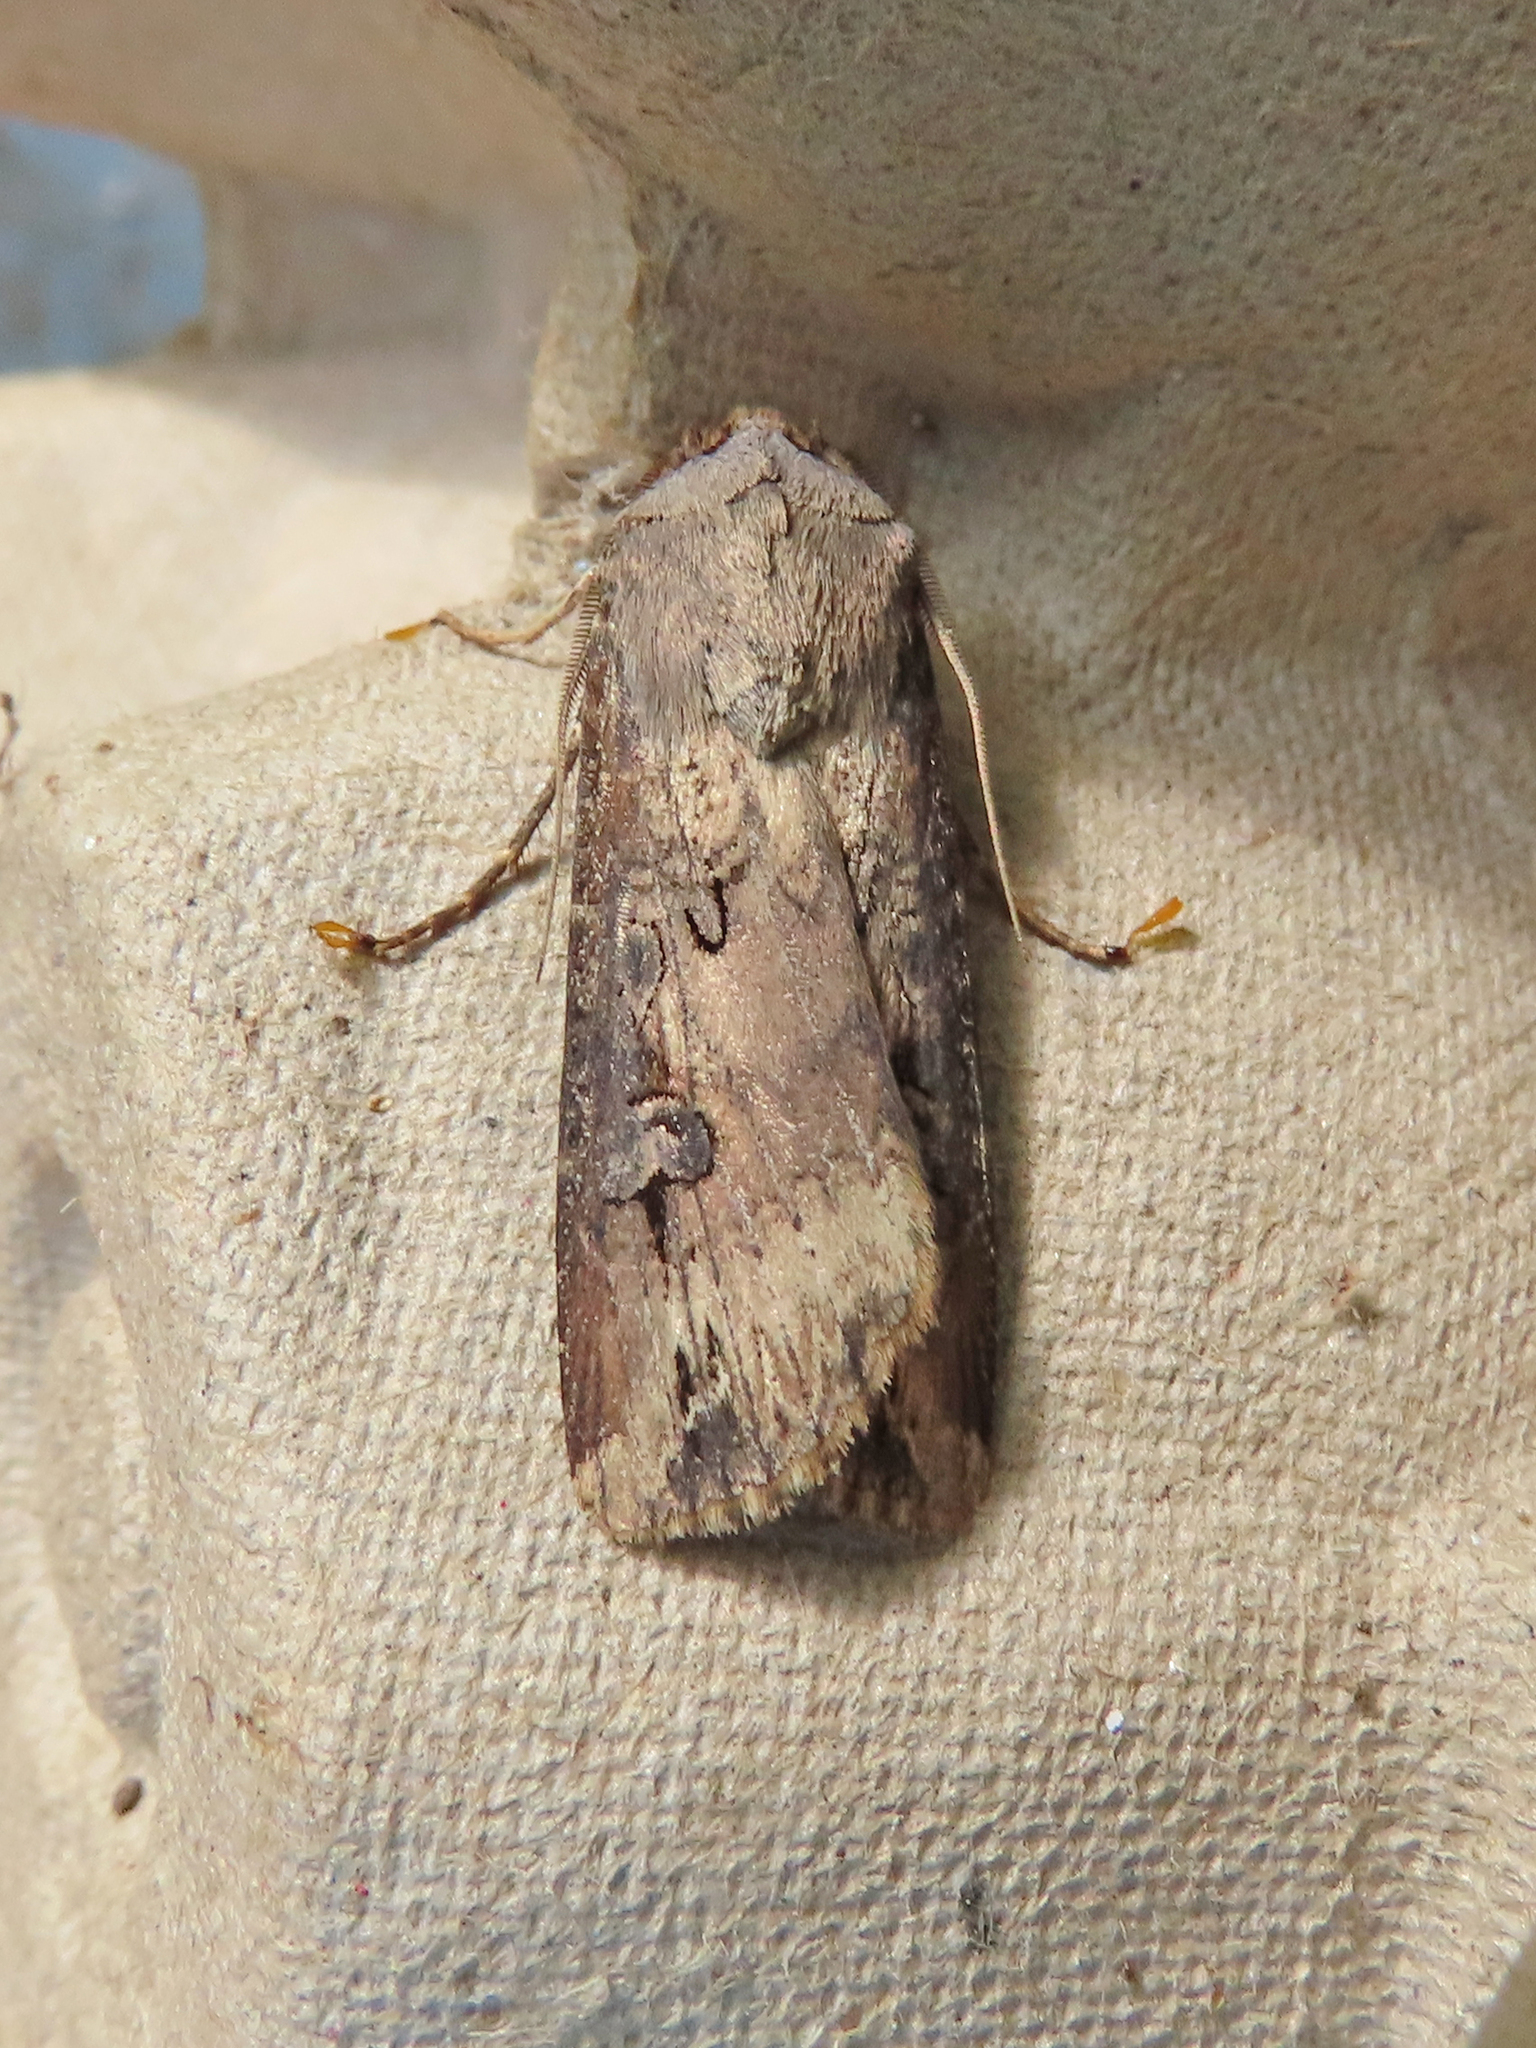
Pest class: cutworms